Sacro Cuore di Gesù, Tolentino

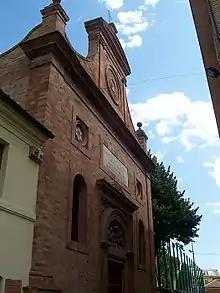

The Church of Sacro Cuore di Gesù (Church of the Holy Heart of Jesus) is a Roman Catholic church located in the town limits of Tolentino, province of Macerata, in the region of Marche, Italy.